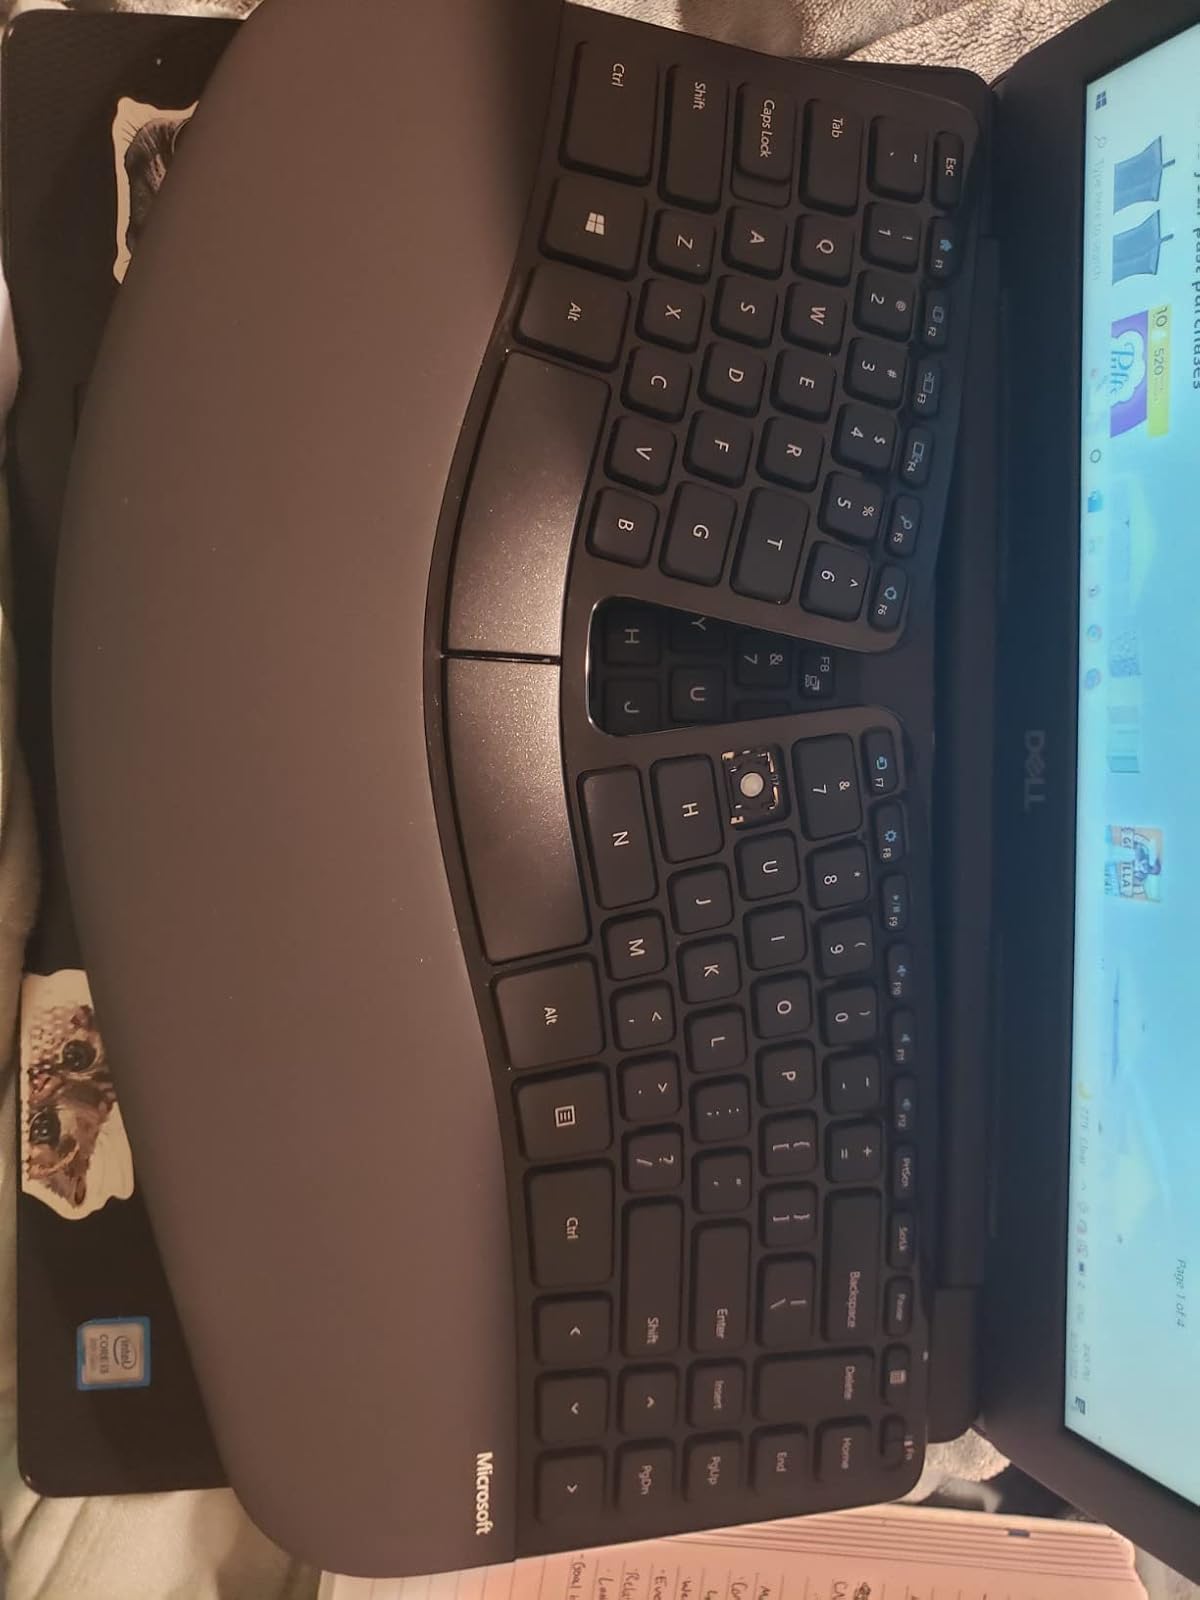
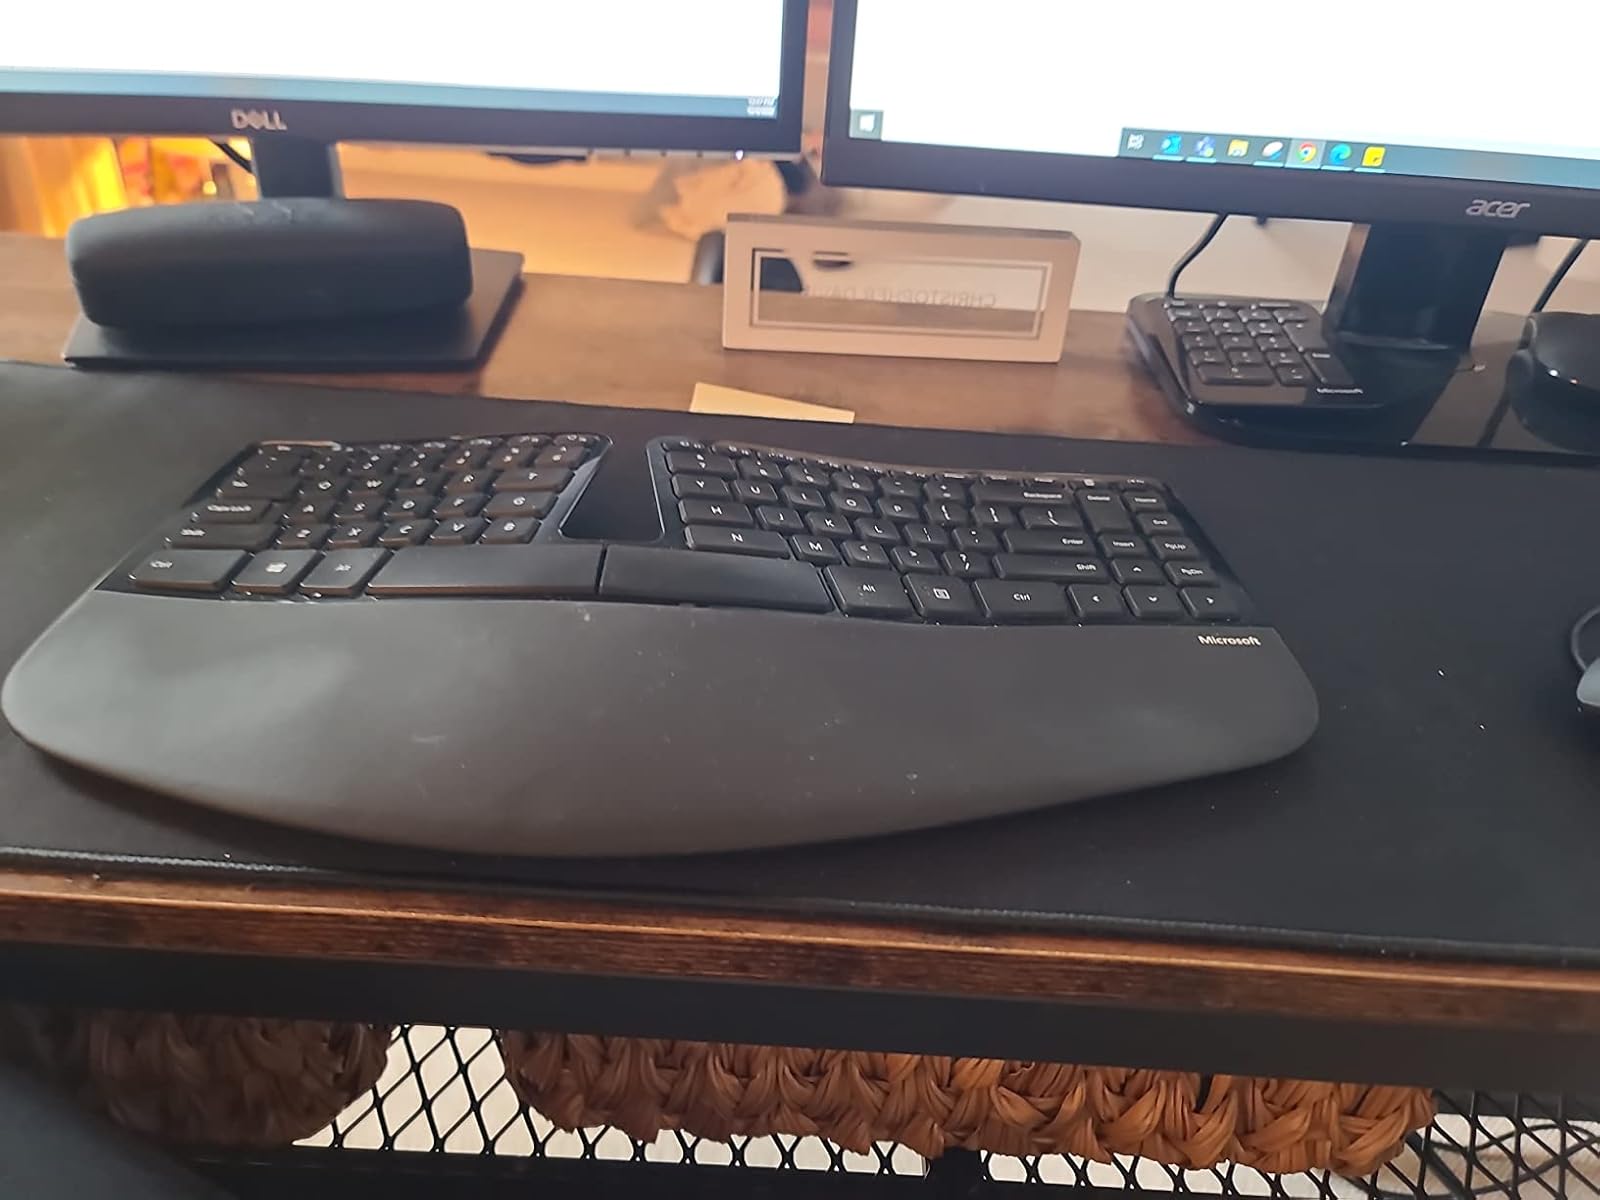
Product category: keyboard
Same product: yes